Igor Prostran

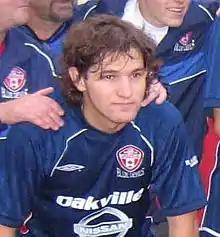
Prostran in 2005

Igor Prostran (born March 29, 1979) is a Serbian football manager and former player. As player, he played in the Second League of Serbia and Montenegro, USL A-League, and the Canadian Professional Soccer League.